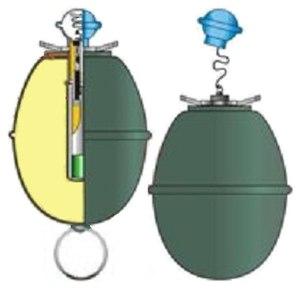
La Model 39 Eihandgranate est une grenade à main allemande de la Seconde Guerre mondiale, introduite en 1939 et produite jusqu'à la fin du conflit en 84 millions d'exemplaires.